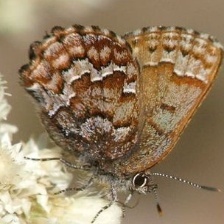
Species: EASTERN PINE ELFIN